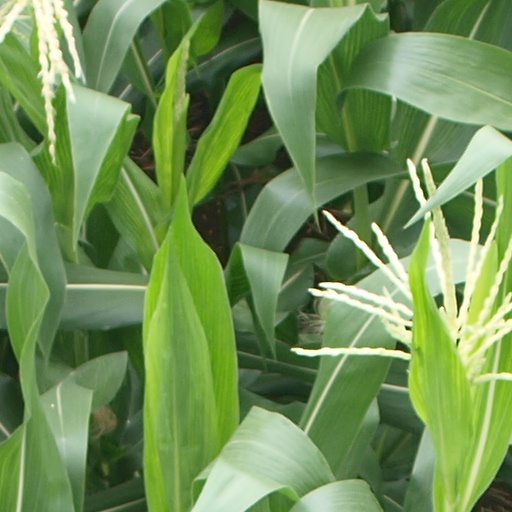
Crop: maize; corn